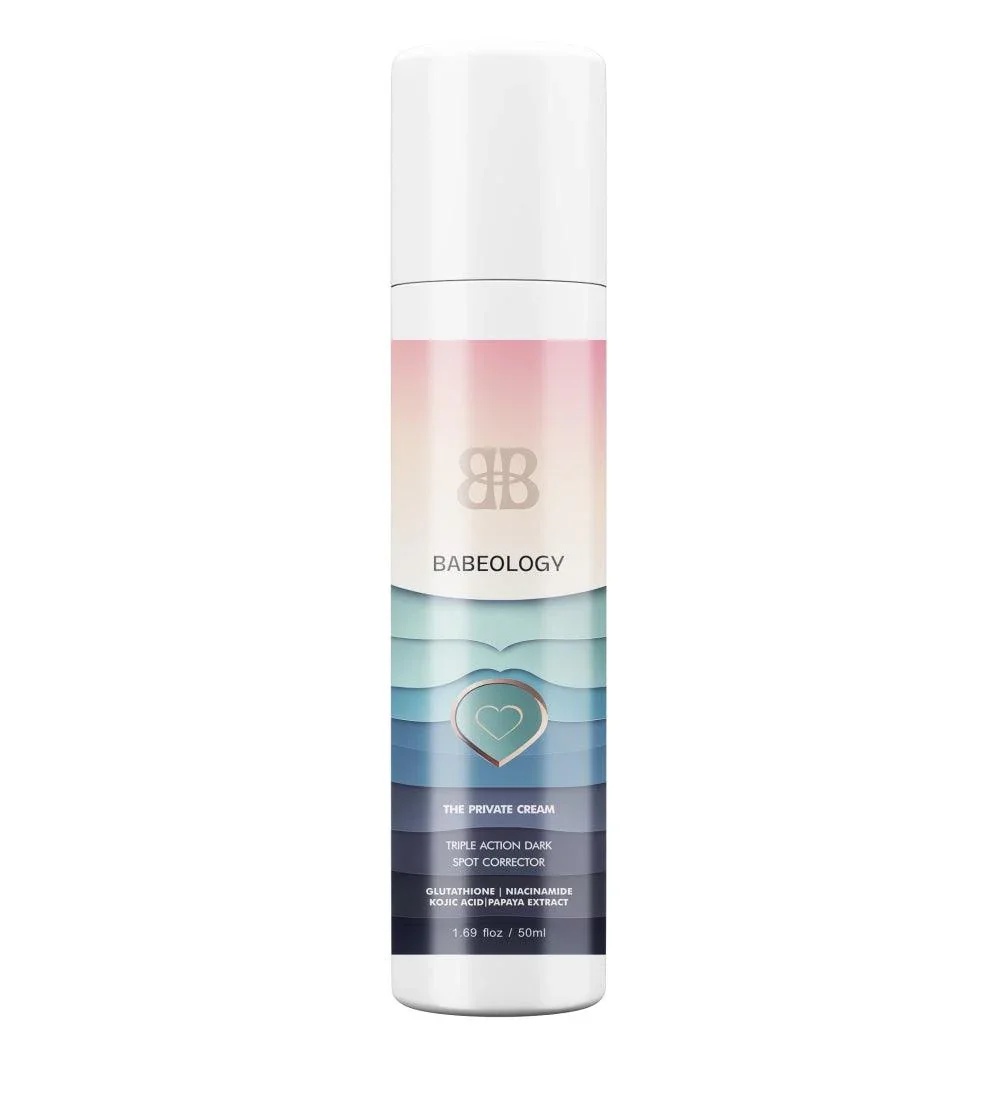
Triple Action Dark Spot Corrector Private Cream
Unveil flawless skin with Babeology's The Private Cream. This triple action dark spot corrector combines the power of Glutathione, Niacinamide, Kojic Acid, and Papaya Extract to lighten dark spots, even skin tone, and rejuvenate your skin. Perfect for intimate areas, this cream promises a brighter, smoother, and more radiant complexion.
Brand: Babeology
Category: Health & Beauty > Personal Care > Cosmetics > Skin Care > Skin Care Masks & Peels